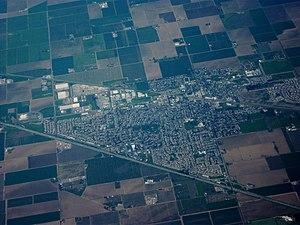
Dixon est une municipalité américaine du comté de Solano, en Californie. Sa population était de 18 351 habitants au recensement de 2010.